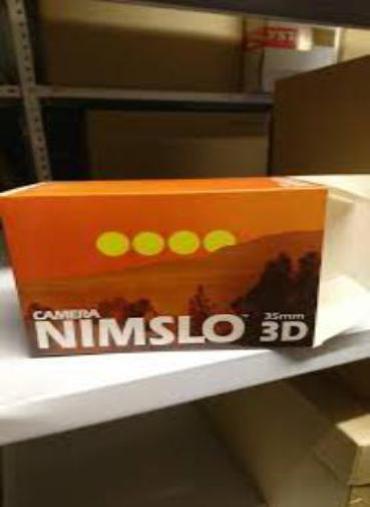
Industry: Electronic